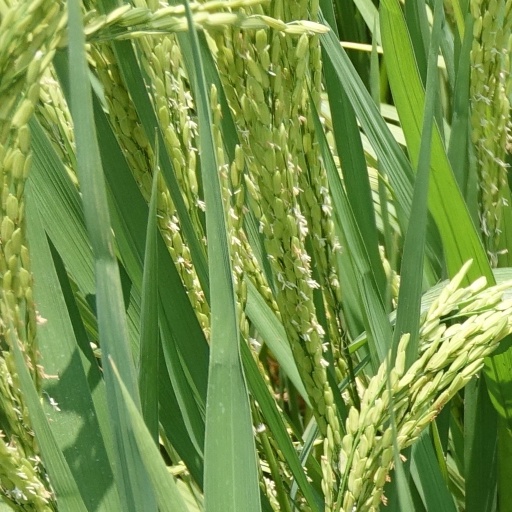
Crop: rice